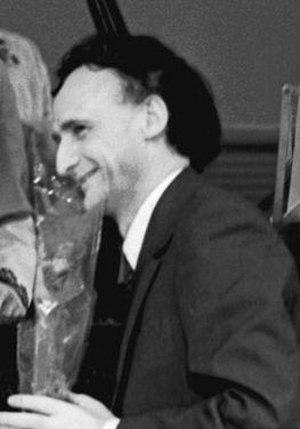
Grigore Vieru, né le 14 février 1935 dans le village de Pererita alors dans le royaume de Roumanie et aujourd'hui en Moldavie et mort le 18 janvier 2009 à Chișinău, est un poète, écrivain, pédagogue, parolier et journaliste moldave. En 1993, il a été élu membre correspondant de l'Académie roumaine.